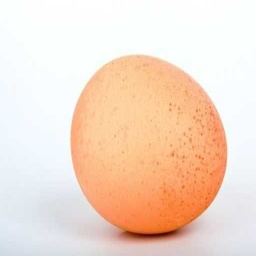
Label: eggshells